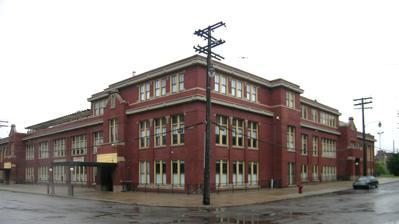
Building: Nellie Leland School
Country: United States of America
Year built: 1918
United States historic place Nellie Leland School U.S. National Register of Historic Places Interactive map Location 1395 Antietam Avenue Detroit , Michigan Coordinates 42°20′28″N 83°02′14″W / 42.3410°N 83.0372°W / 42.3410; -83.0372 Built 1918 Architect William G. Malcomson & William E. Higginbotham Architectural style Bungalow/Craftsman NRHP reference No. 02000044 Added to NRHP February 14, 2002 The Nellie Leland School is a school building, originally built to serve handicapped children, located at 1395 Antietam Avenue in Detroit , Michigan (the former location of the Detroit Barracks, where Lieutenant Ulysses S. Grant served from 1849 to 1851 ). It was listed on the National Register of Historic Places in 2002. The building has been renovated into loft space. History First Nellie Leland School, c. 1916 Henry M. Leland was a Detroit automotive pioneer who founded both the Cadillac and Lincoln automotive companies. His wife, Nellie Leland, was active in the philanthropic community, focusing on the hardships of poor citizens with tuberculosis and promoting the scientific search for a cure. Nellie Leland died in 1910, but two years later, Henry built an open air school to serve children in the early stages of tuberculosis, naming the structure after his wife. At the time, there was no requirement for school systems to adapt to the needs of handicapped children. Leland encouraged Detroit school officials to build a school to serve the special needs of physically handicapped children, and in 1917 the Detroit School Board built the current structure at a cost of $111,495, transferring the name, Nellie Leland, from the earlier school. The Nellie Leland School contained innovative structural features that allowed handicapped children to learn, including such things as wheelchair ramps. The school proved popular, and in 1920, an addition was constructed to accommodate children awaiting admission; an elevator was added at the same time. The Detroit school board operated the Leland school until 1981, when it was sold to a developer. In the mid-1990s, it was planned to use the building as a charter school , but it has instead been turned into loft space. References